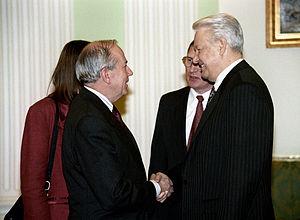
Michel Camdessus, né le 1ᵉʳ mai 1933 à Bayonne, est un économiste français.